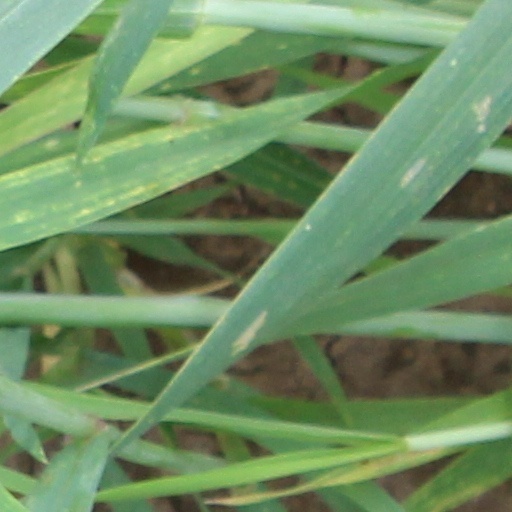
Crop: wheat